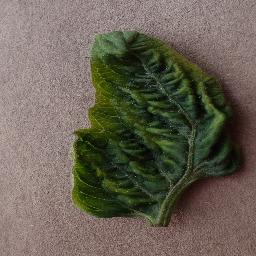
Label: Tomato___Tomato_Yellow_Leaf_Curl_Virus